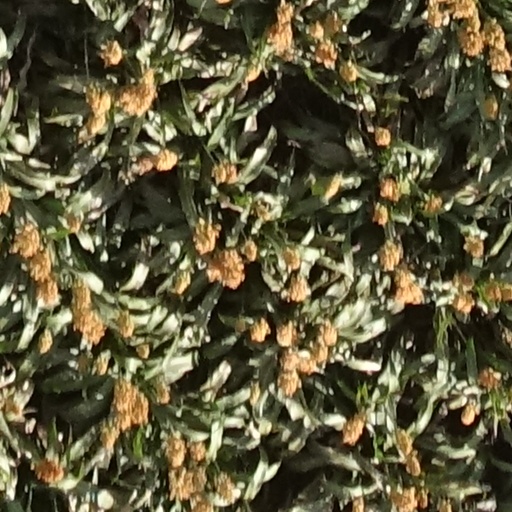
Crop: sorghum